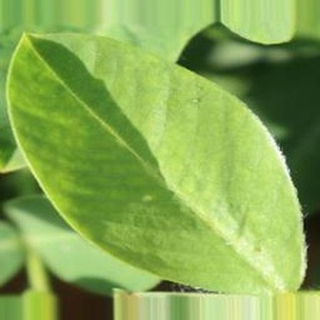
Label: healthy_groundnut